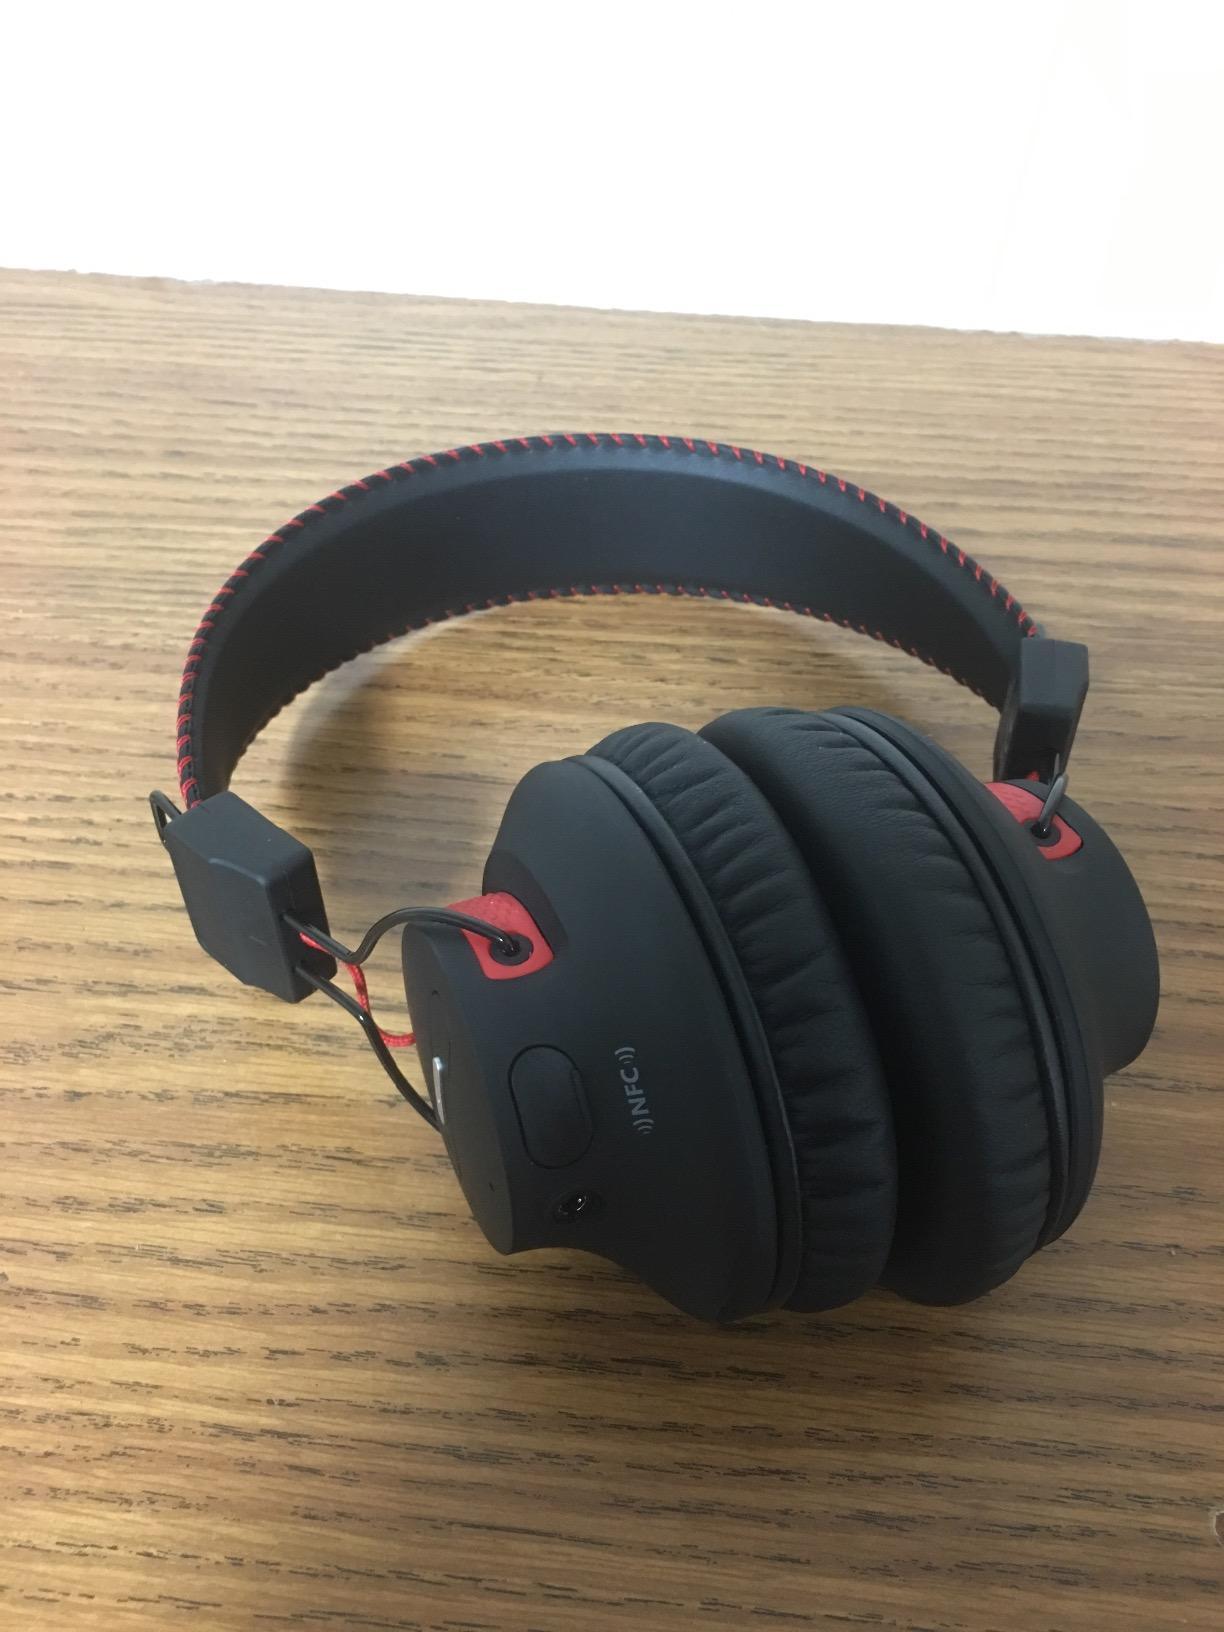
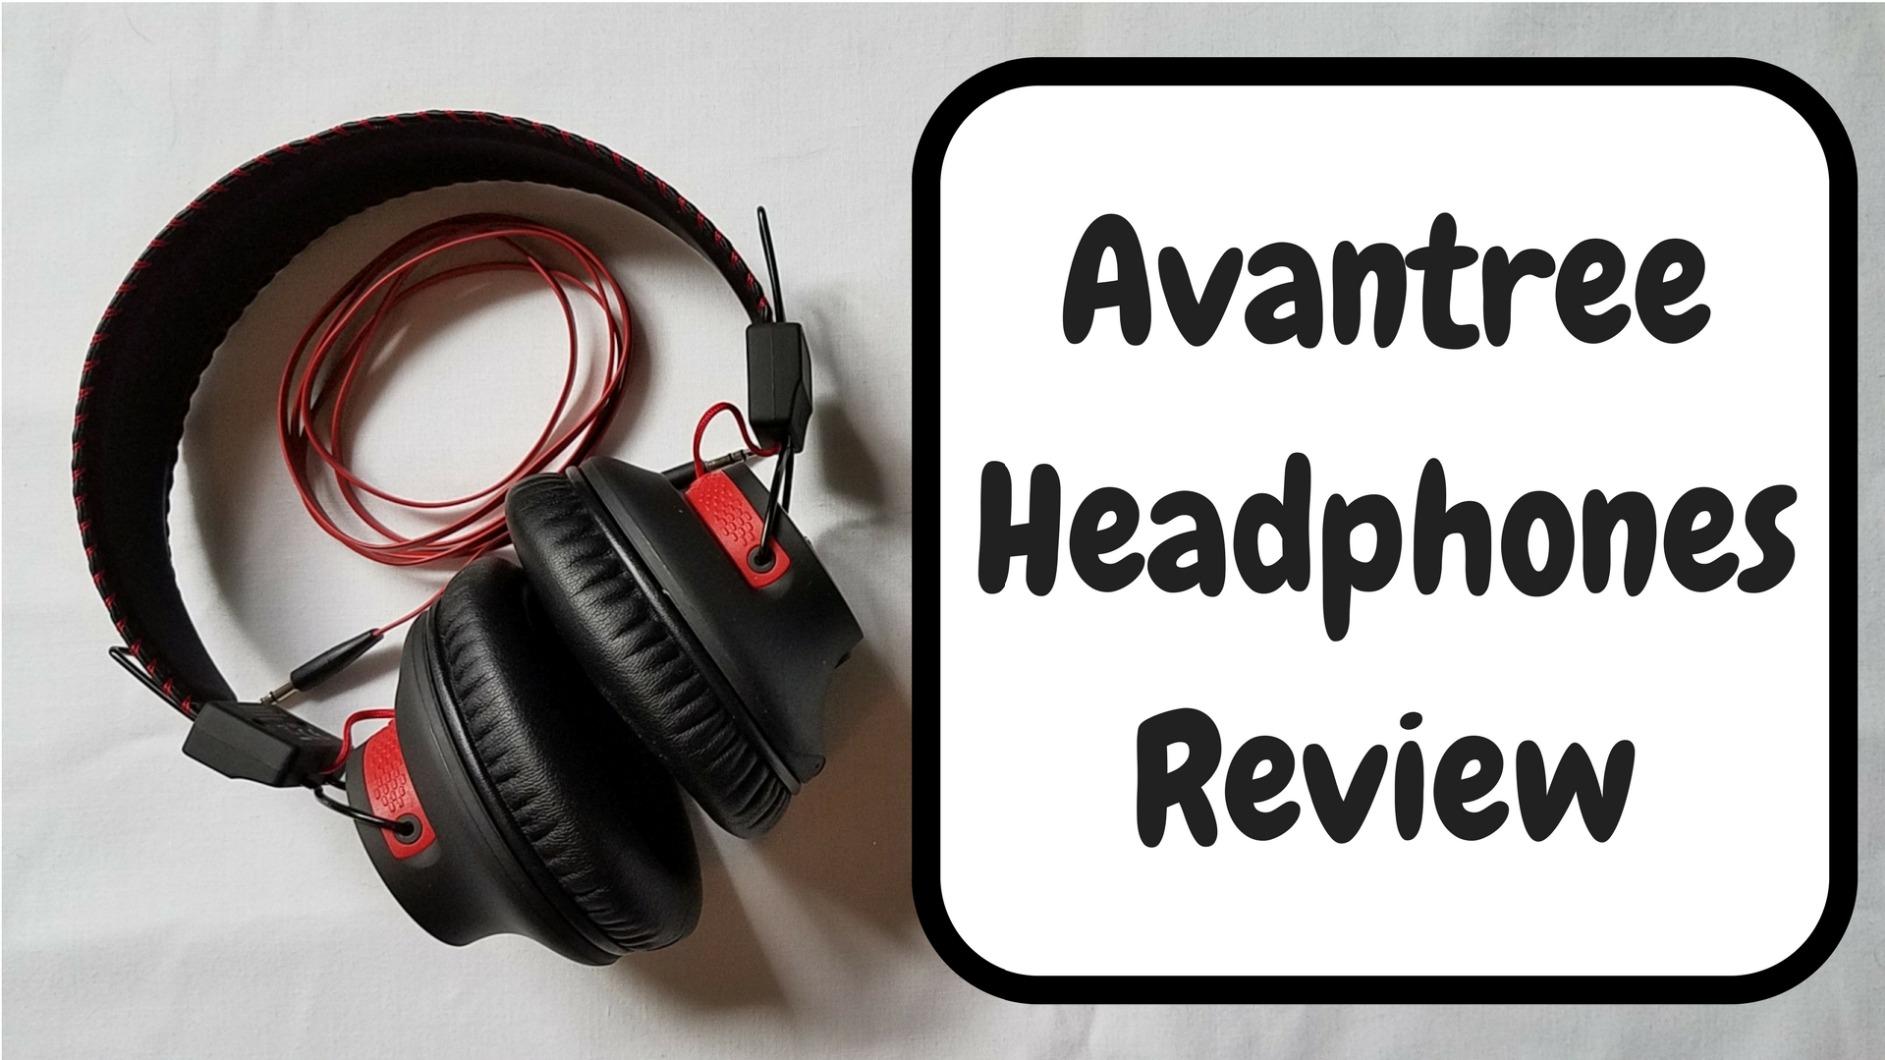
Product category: headphones
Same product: yes